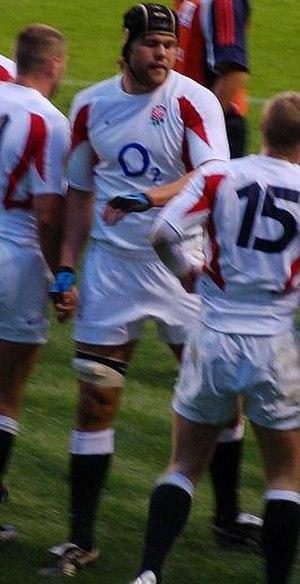
Le Tournoi des Six Nations 2011, ou Tournoi RBS des Six Nations pour des raisons de sponsoring, se déroule du 4 février au 19 mars 2011. Comme chaque année, cinq journées sont disputées en février et mars. La compétition s'étend sur sept semaines, avec des pauses avant et après la troisième journée. Chacune des six nations participantes affronte toutes les autres. Les trois équipes qui ont en 2011 l'avantage de jouer un match de plus à domicile que les autres sont l'Italie, l'Angleterre et l'Écosse. Pour la première fois de l'histoire du Tournoi, le premier match se joue un vendredi soir. Toutes les équipes participantes se retrouvent avec les mêmes entraîneurs que lors de l'édition précédente.
L'équipe d'Angleterre termine première du Tournoi des six nations 2011, après avoir remporté quatre victoires et connu une seule défaite contre l'Irlande. L'Angleterre remporte ce tournoi sans pour autant réaliser le grand chelem.